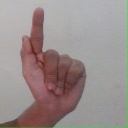
अक्षर: ळ